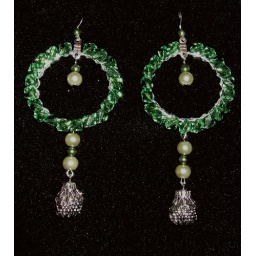
Handmade dark and light green pearl and bead earring in antique silver to match lariat.For more information please contact: persimmonscollection@gmail.com